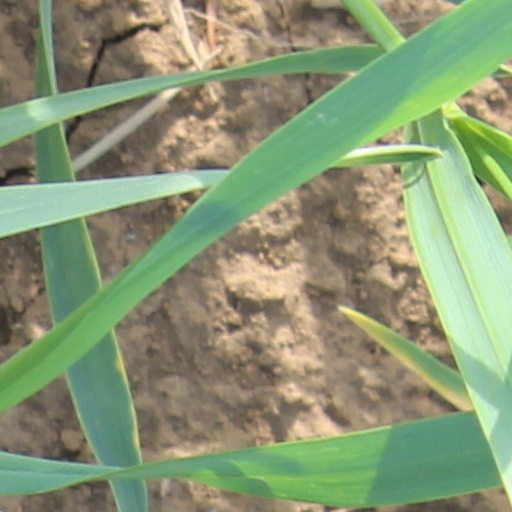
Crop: wheat